Sticky Balls

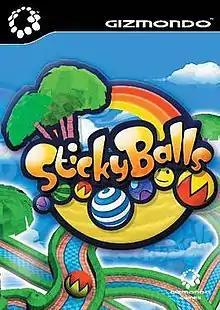

Sticky Balls is a 2005 puzzle video game developed by Gizmondo Studios in Manchester and released on the Gizmondo handheld system. The game was originally designed by Ste and John Pickford and was developed for various platforms, but at the end only the Gizmondo version materialized, and the Pickford brothers had no involvement in this version. "Sticky Balls" was ported to iOS in 2014.